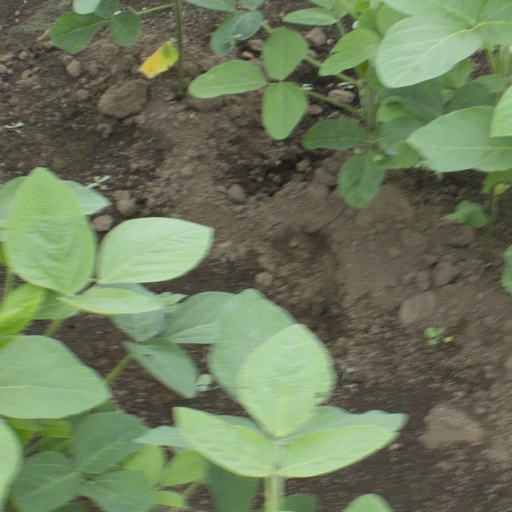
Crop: soybean